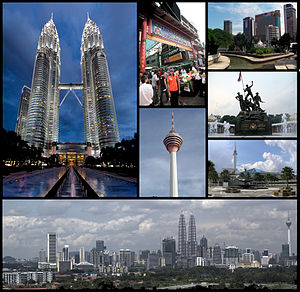
Kuala Lumpur
Kuala Lumpur er Malaysias hovedstad, og den største by i landet. Byen omtales af landets indbyggere næsten altid som KL.